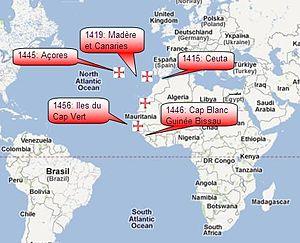
Découvertes sous Henri Le Navigateur (Ordre du Christ au Portugal)
L'ordre du Christ est un ordre honorifique officiel de la République portugaise ayant pour grand-maître le président de la République portugaise.